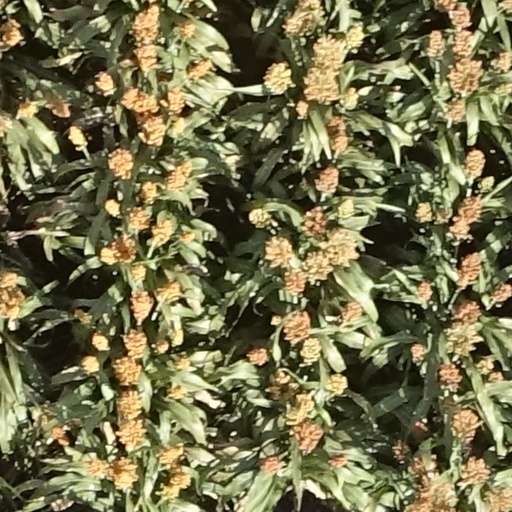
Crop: sorghum